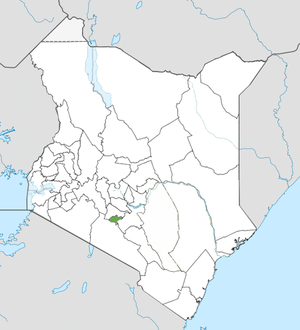
Le comté de Nairobi est le deuxième plus petit, en superficie, des 47 comtés du Kenya. Son chef-lieu, Nairobi est également la capitale du pays.